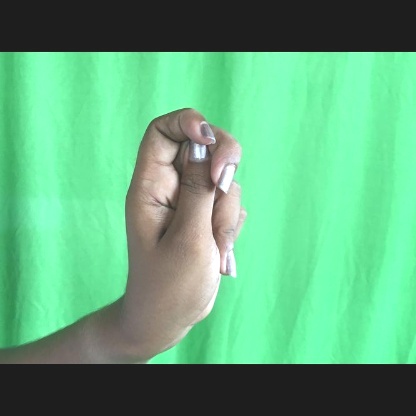
Mudra: Katakamukha